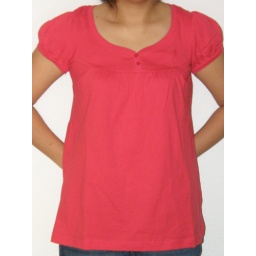
empress cut wd buttons P599 in red, moss green n blue colors available at all sizes